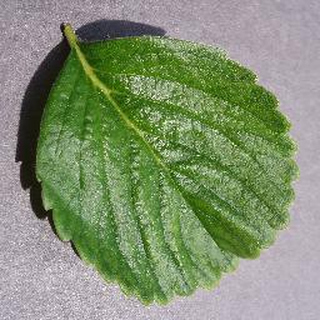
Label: healthy_strawberry